No Agenda

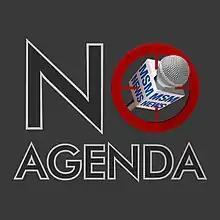
No Agenda album art

No Agenda is a podcast hosted by Adam Curry and John C. Dvorak that is recorded twice a week on Thursdays and Sundays at 11 a.m. Pacific Time. The show is primarily focused on mainstream media deconstruction.